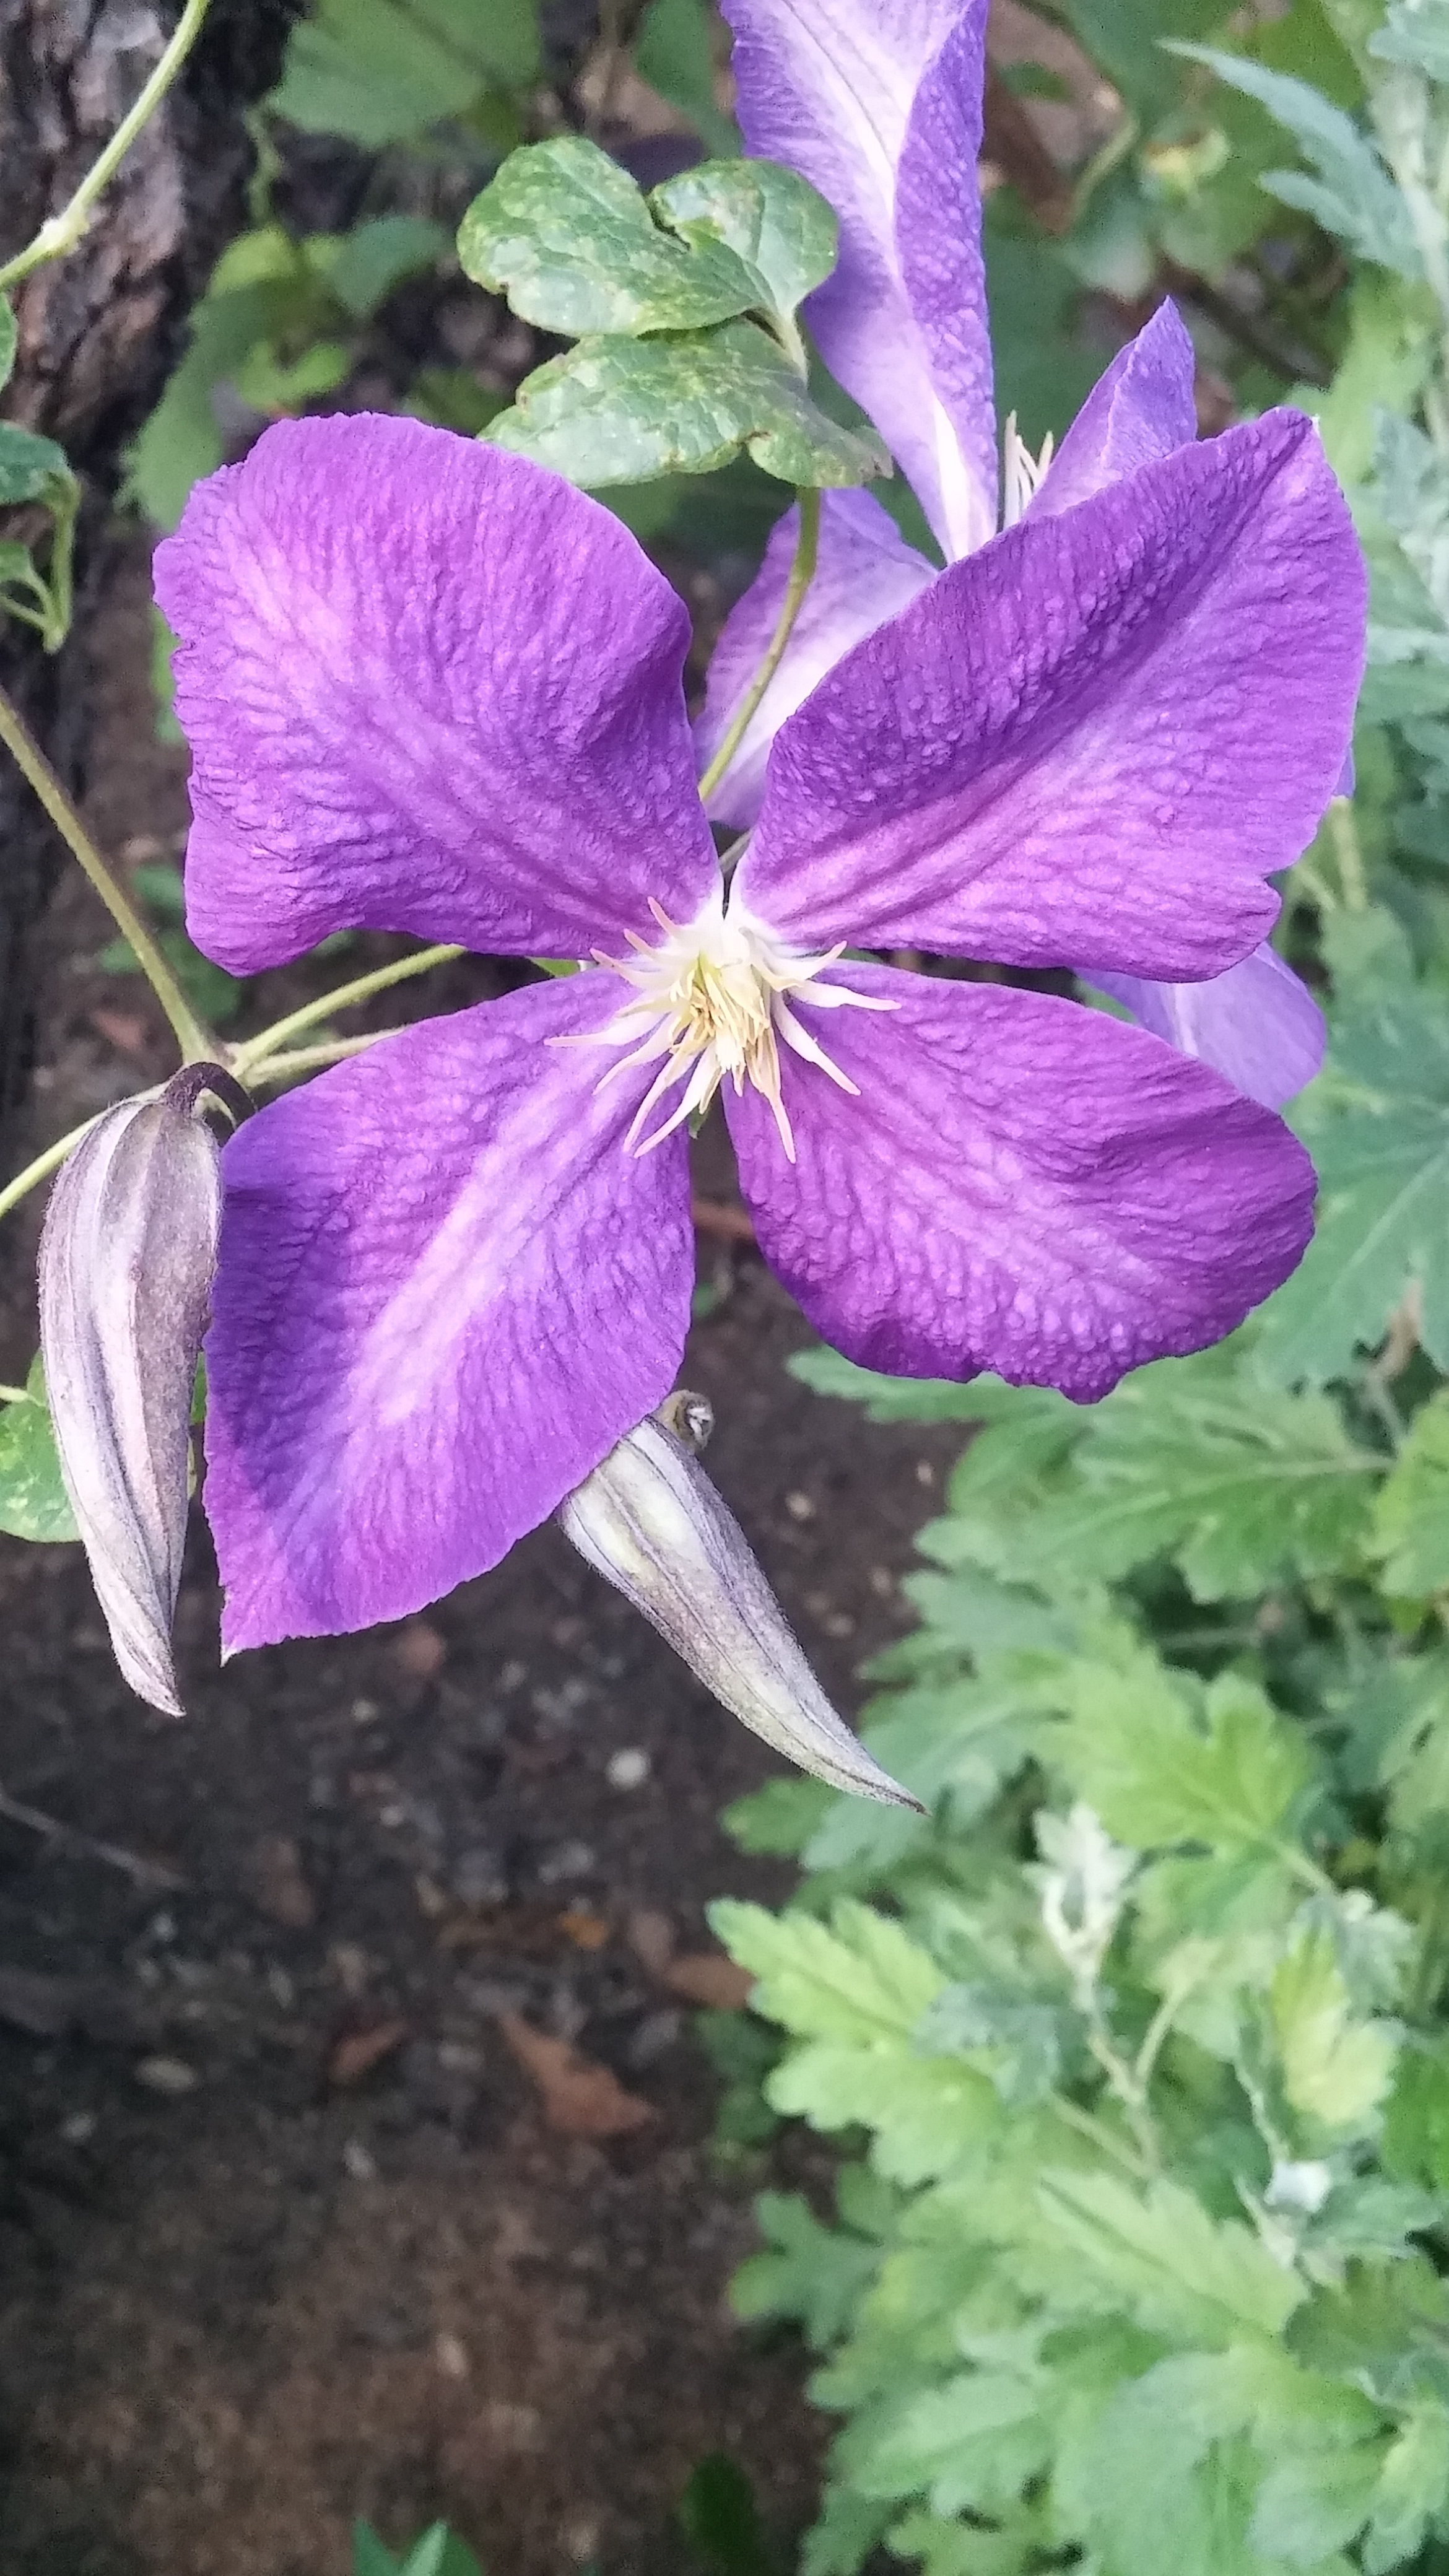
plant, flower, petal, botany, flora, wildflower, clematis, flowering plant, annual plant, land plant, violet family